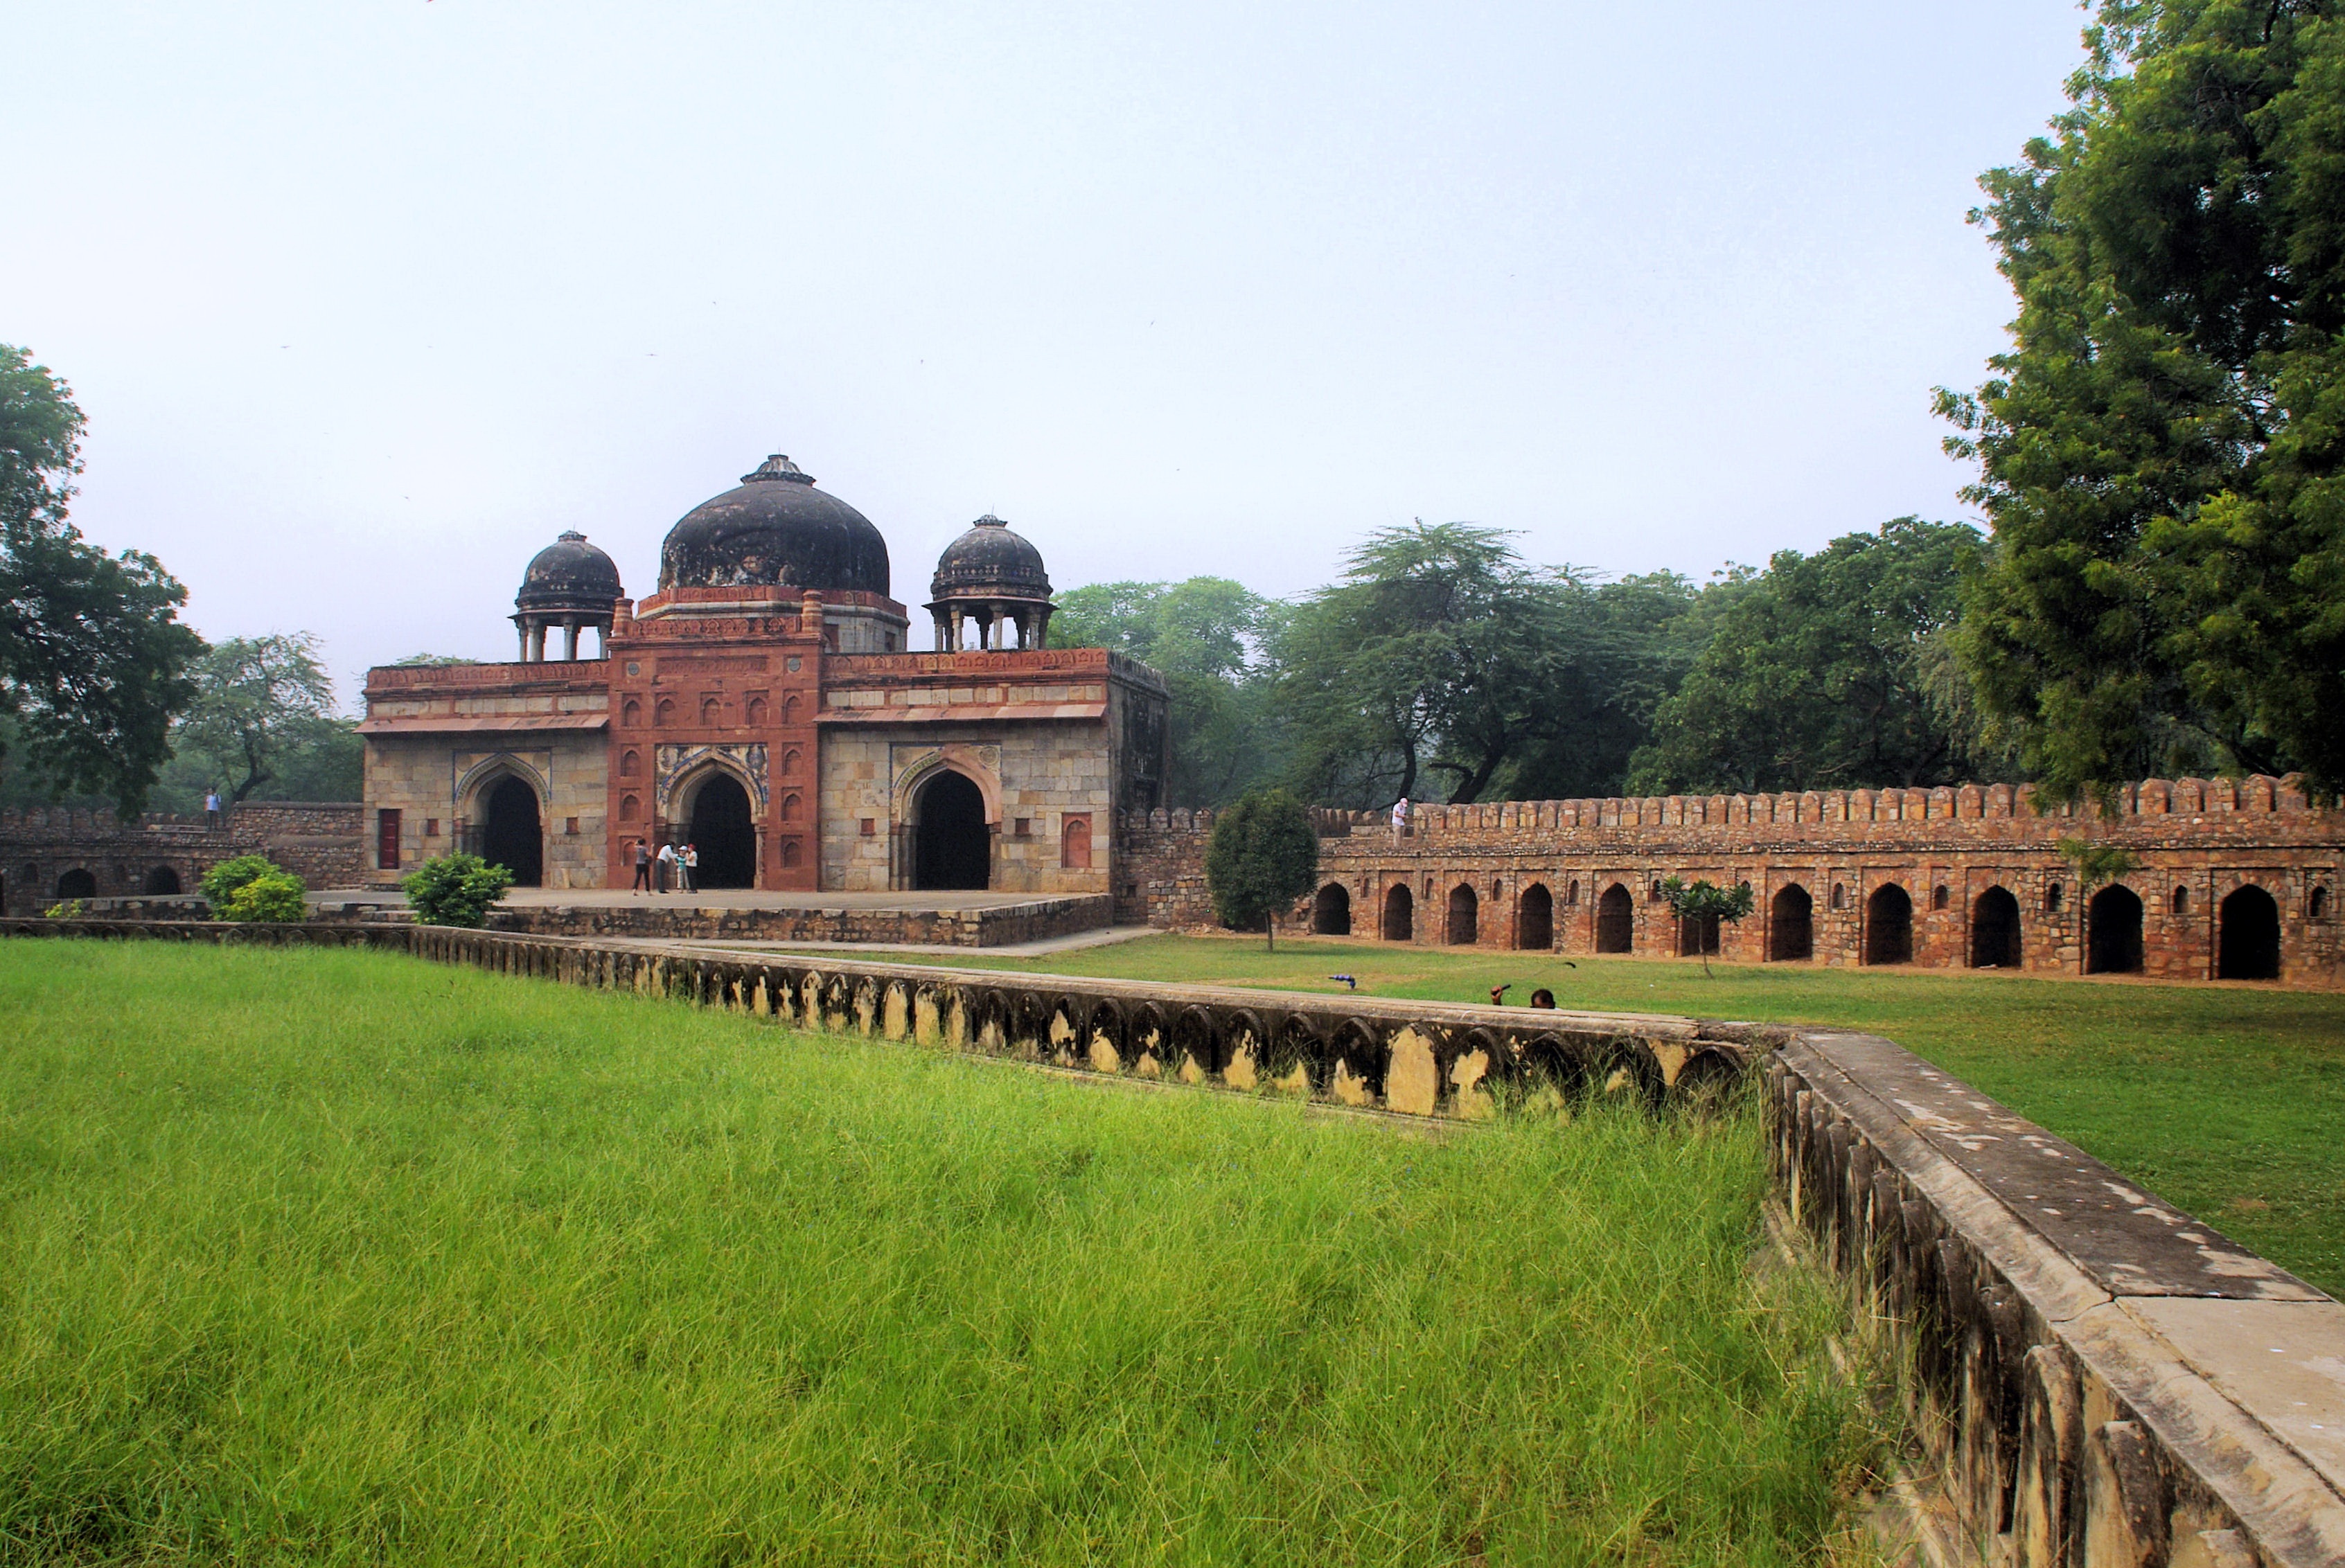
architecture, building, chateau, palace, chapel, fortification, place of worship, monastery, india, tomb, estate, delhi, rural area, historic site, ancient history